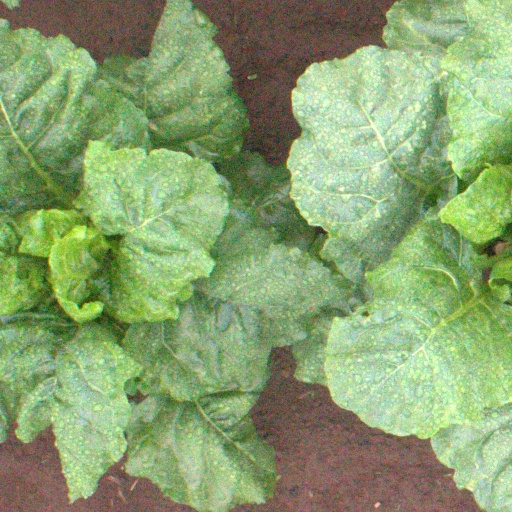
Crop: sugar beet